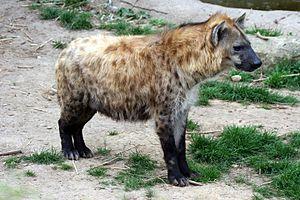
La sous-famille des Hyaeninae a été créée par John Edward Gray en 1821 et comprend trois genres :
Le parc zoologique d’Amnéville est un parc zoologique français du Grand Est situé entre Metz et la frontière avec le Luxembourg, près d'Amnéville. Environ 2000 animaux de 360 espèces y sont présentés sur 18 hectares.
Crocuta est un genre de hyènes, composé d'une seule espèce actuelle :